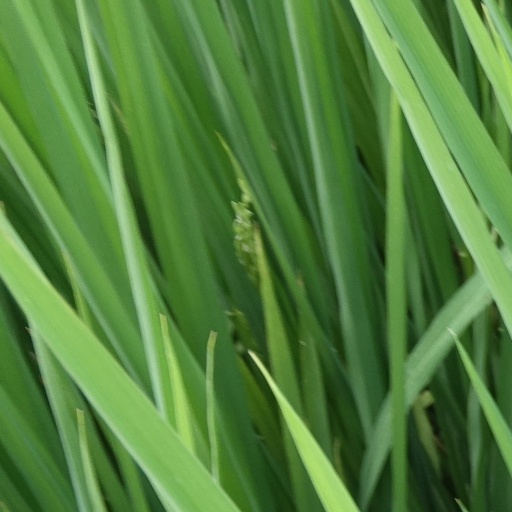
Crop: rice